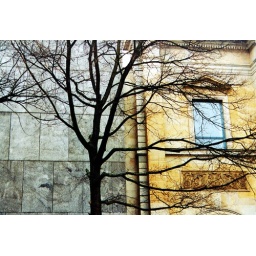
The tree over the window